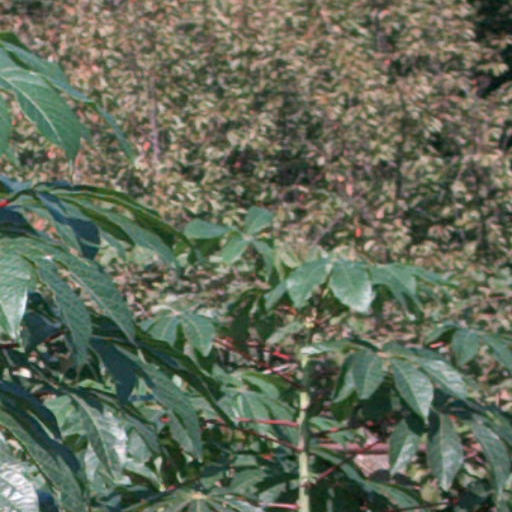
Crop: cassava